Kingdom of Zamfara

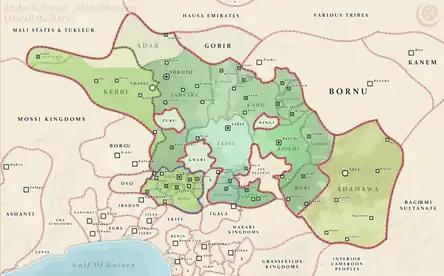
Sokoto Caliphate during the late 19th-century

According to tradition, upon learning that the Gobirawa had breached the walls of his capital, Mairoki had his wives strangle him with his own turban. Other sources claim he retired to Banga, where, stricken with remorse for the loss of his kingdom, he committed suicide. Another version asserts that he took his life after being surrendered to Bawa outside Kiawa. Bawa reportedly had him decapitated and his head hung from a fig tree, which is still called "durumin Mairoki" at Kiawa.